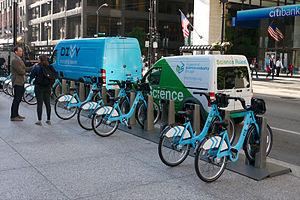
Divvy est le système de vélocation en libre service et en location longue durée de la ville de Chicago aux États-Unis. En 2016, il exploite 5 837 vélos répartis sur 576 stations dans un large secteur du centre de Chicago, délimité par la 75th Street au sud, Touhy Avenue au nord, le lac Michigan à l'est, et Pulaski Road à l'ouest. Les vélos et les stations d'accueil sont fournis par PBSC Solutions Urbaines.